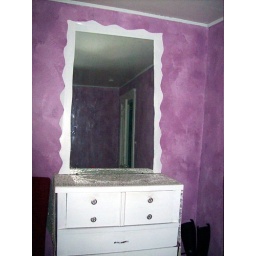
The mirror frame is just contact paper I cut out in waves